Painted-snipe

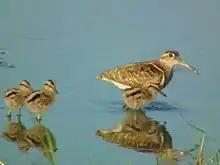
"Rostratula benghalensis" with chicks

The family Rostratulidae encompasses two genera and four species, one of which is extinct. Painted-snipes superficially resemble true snipes, but the two taxa are not closely related. Instead the similarity can be attributed to convergent evolution where both groups have been subjected to similar selective pressures, thus promoting the evolution of analogous features such as a long slender bill and legs, mottled cryptic plumage and characteristic body proportions. While less similar in general morphology, the species that are most closely related to painted-snipes are other members of the suborder Thinocori: jacanas, seedsnipes, and the plains wanderer.